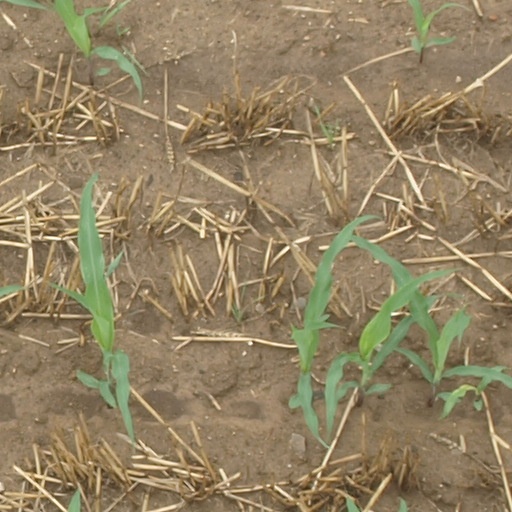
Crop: maize; corn